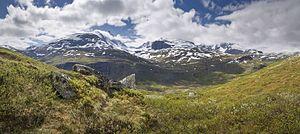
Le Jotunheimen est un massif de montagnes situé dans le Sud-Ouest de la Norvège dans les Alpes scandinaves. Il constitue la région de plus haute altitude de cette chaîne de montagnes avec tous les sommets de plus de 2 300 m, y compris le Galdhøpiggen, point culminant de la chaîne, de la Norvège et de l'Europe du Nord. Le massif s'étend sur 3 500 km² à la limite entre les comtés d'Innlandet et de Vestland.